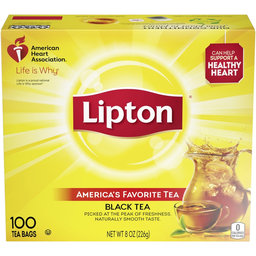
Label: trash